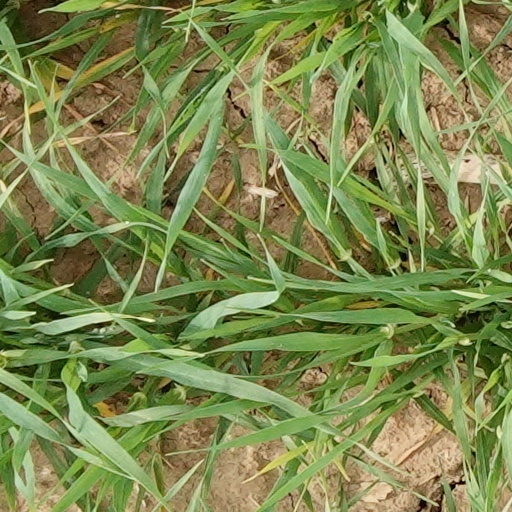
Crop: wheat